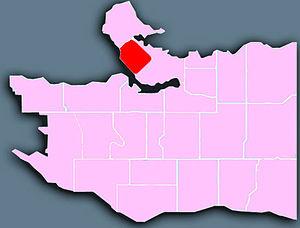
West End est un quartier de la ville de Vancouver, en Colombie-Britannique, au Canada. Il se situe entre le parc Stanley et le centre-ville.